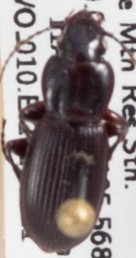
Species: Pterostichus restrictus
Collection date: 2020-08-11
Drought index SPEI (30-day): -1.362
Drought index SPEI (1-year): -1.28
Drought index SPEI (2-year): -0.54